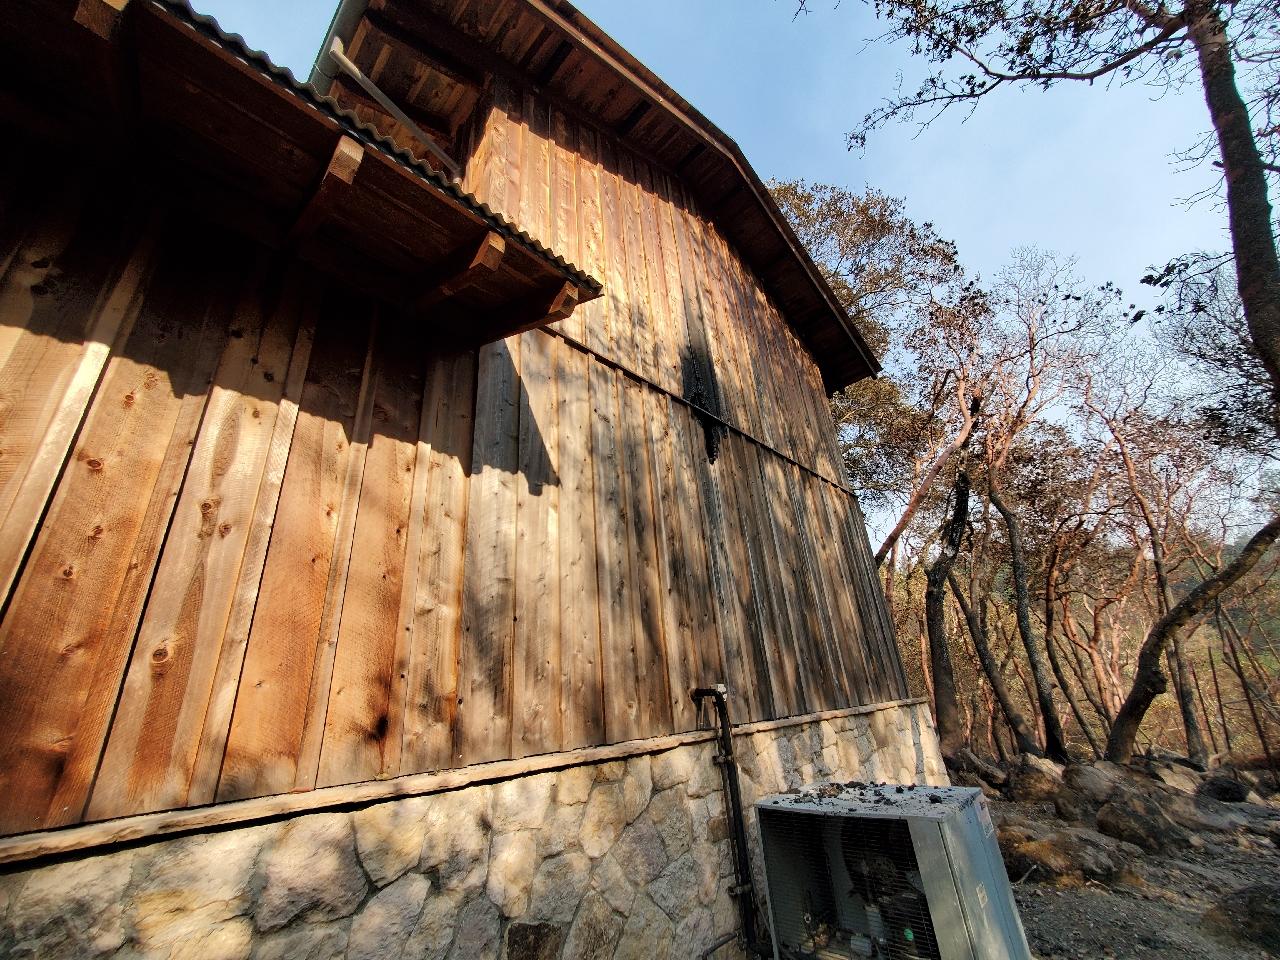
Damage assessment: affected